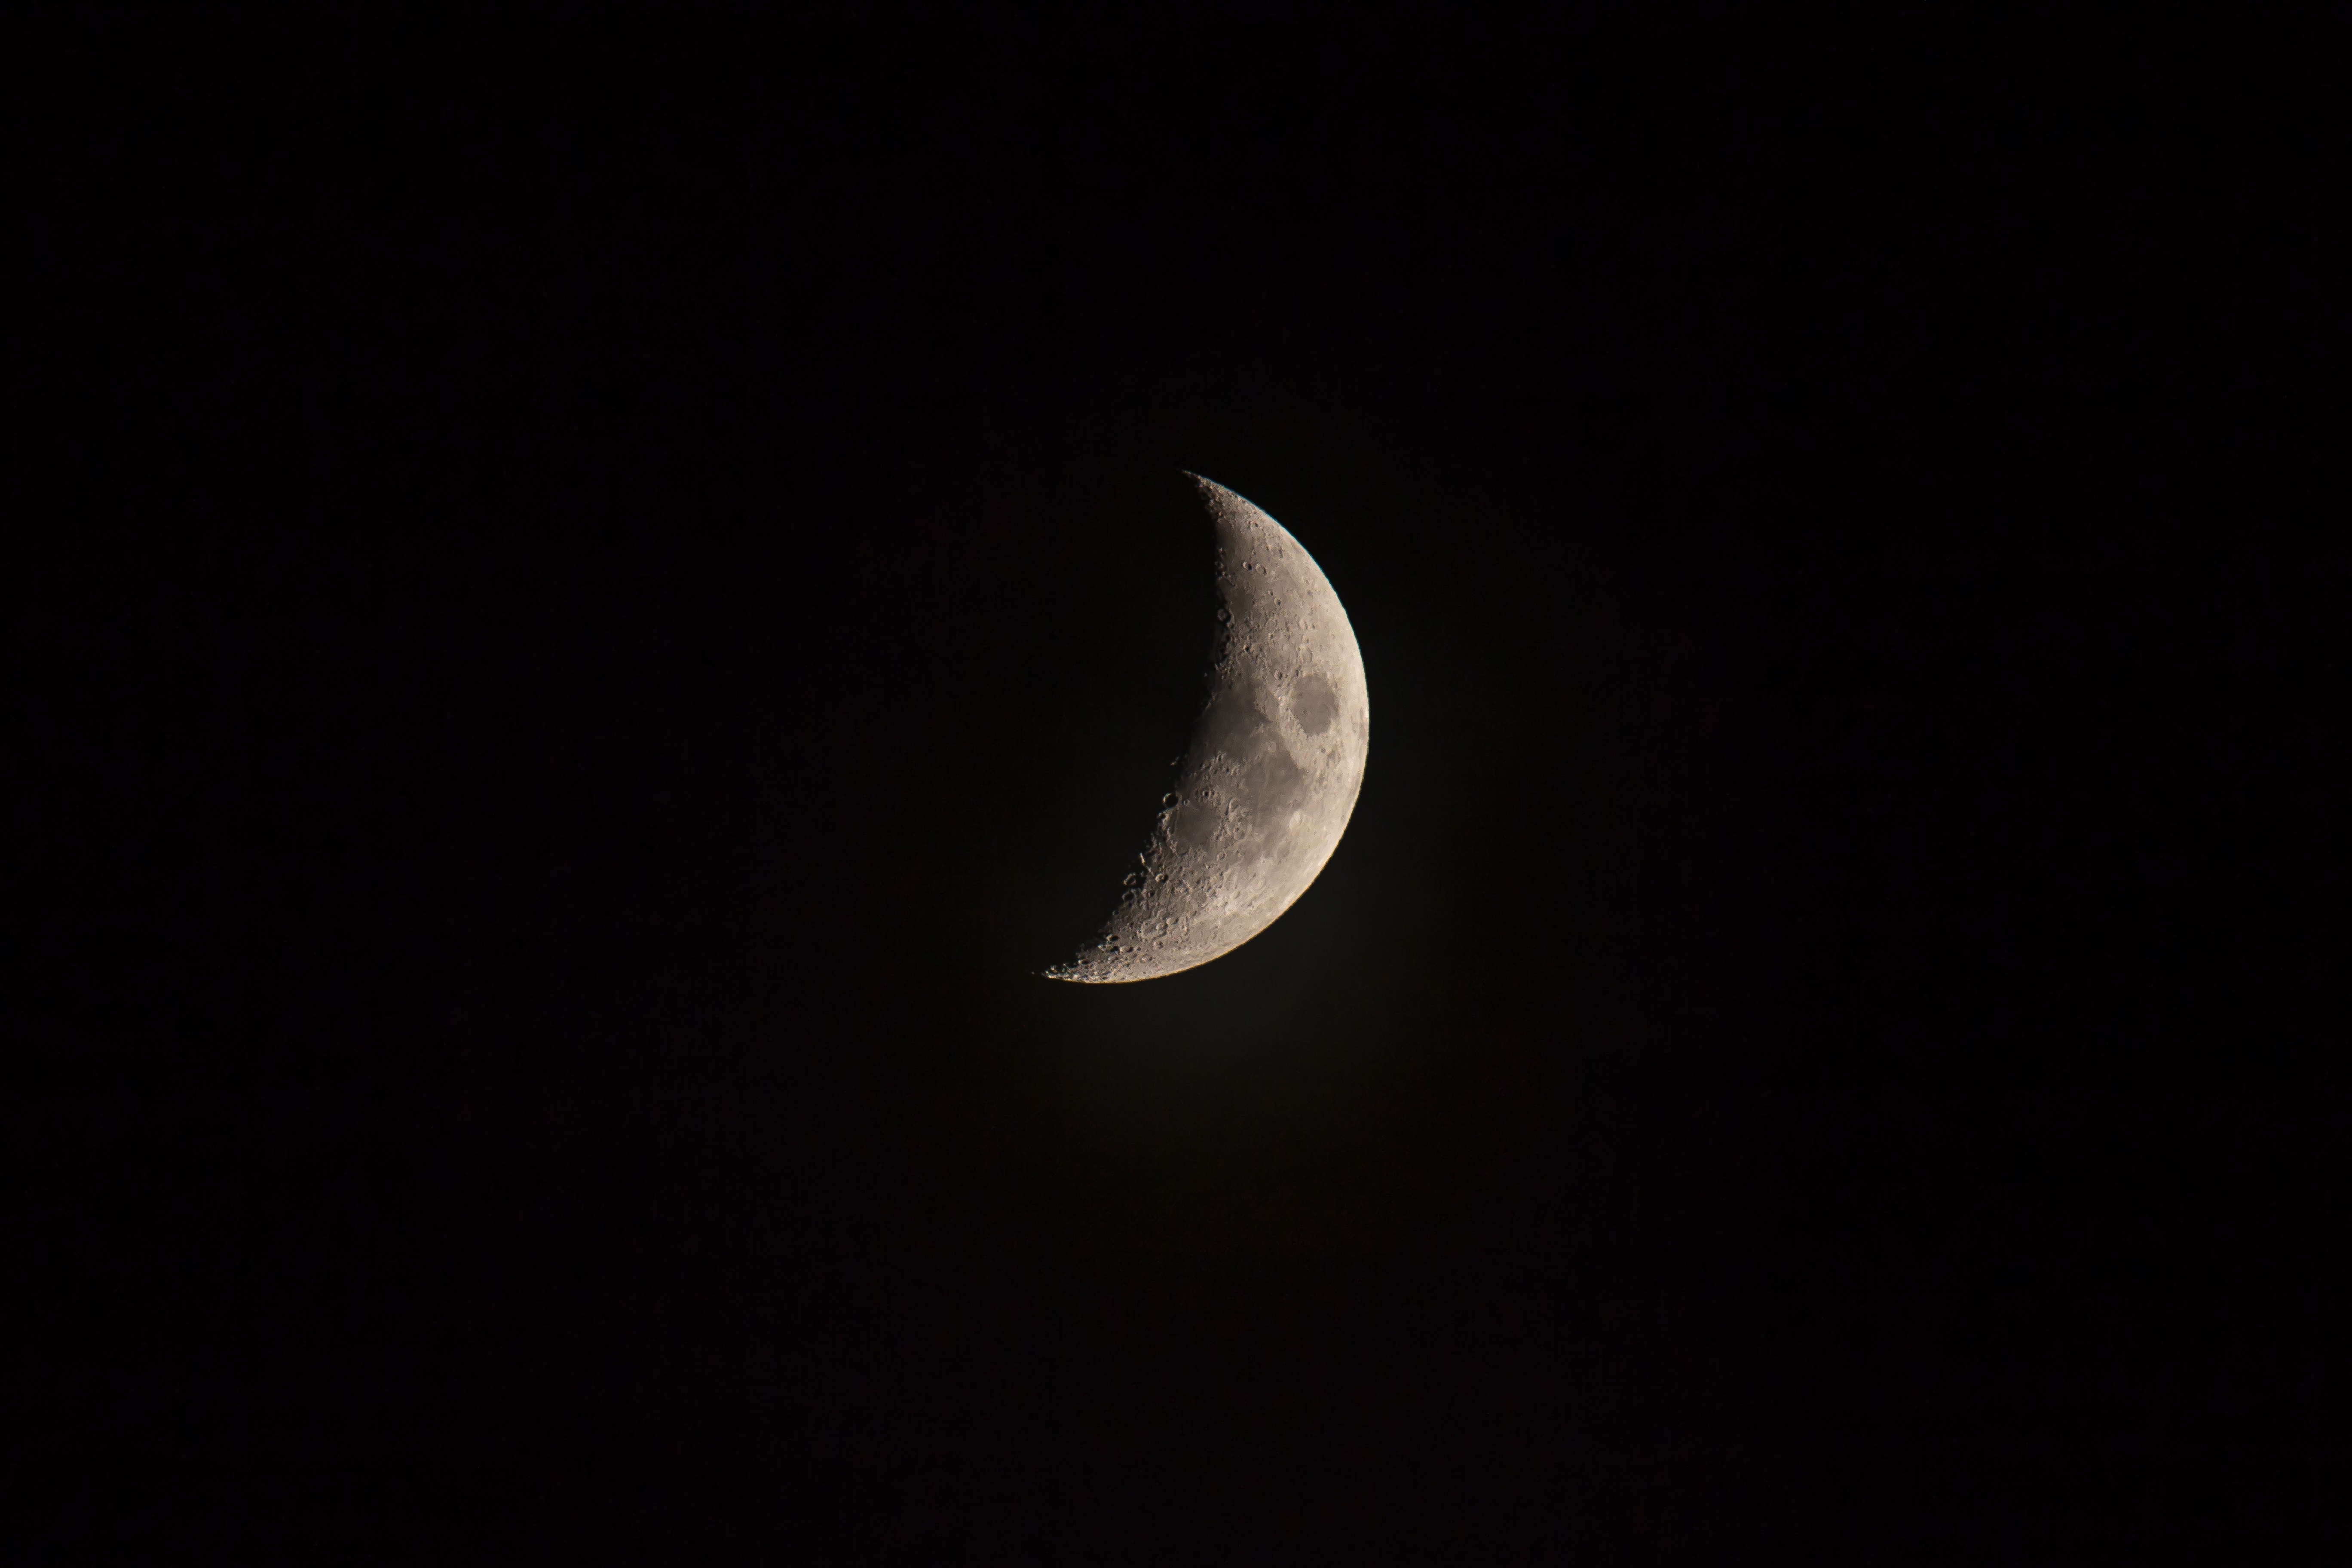
darkness, moon, moonlight, eclipse, crescent, astronomical object, celestial event